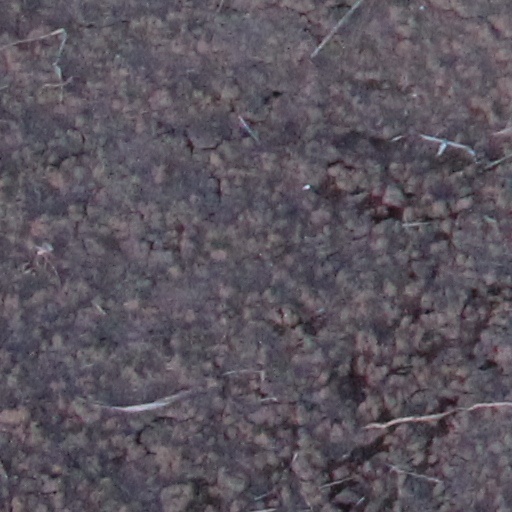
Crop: wheat